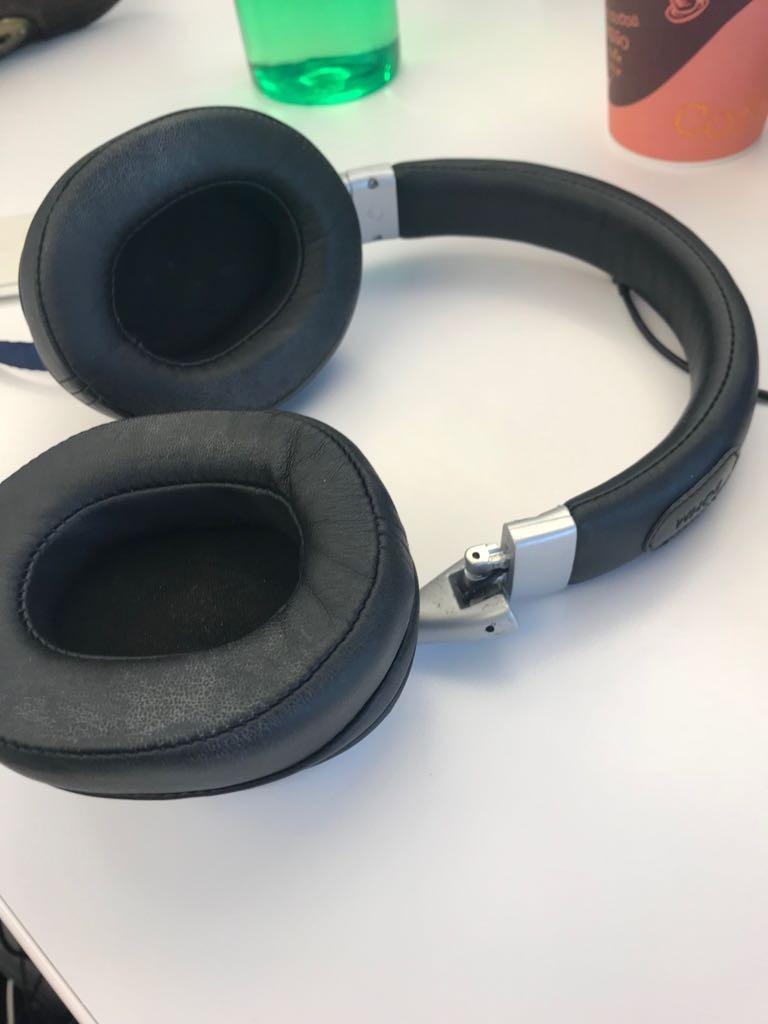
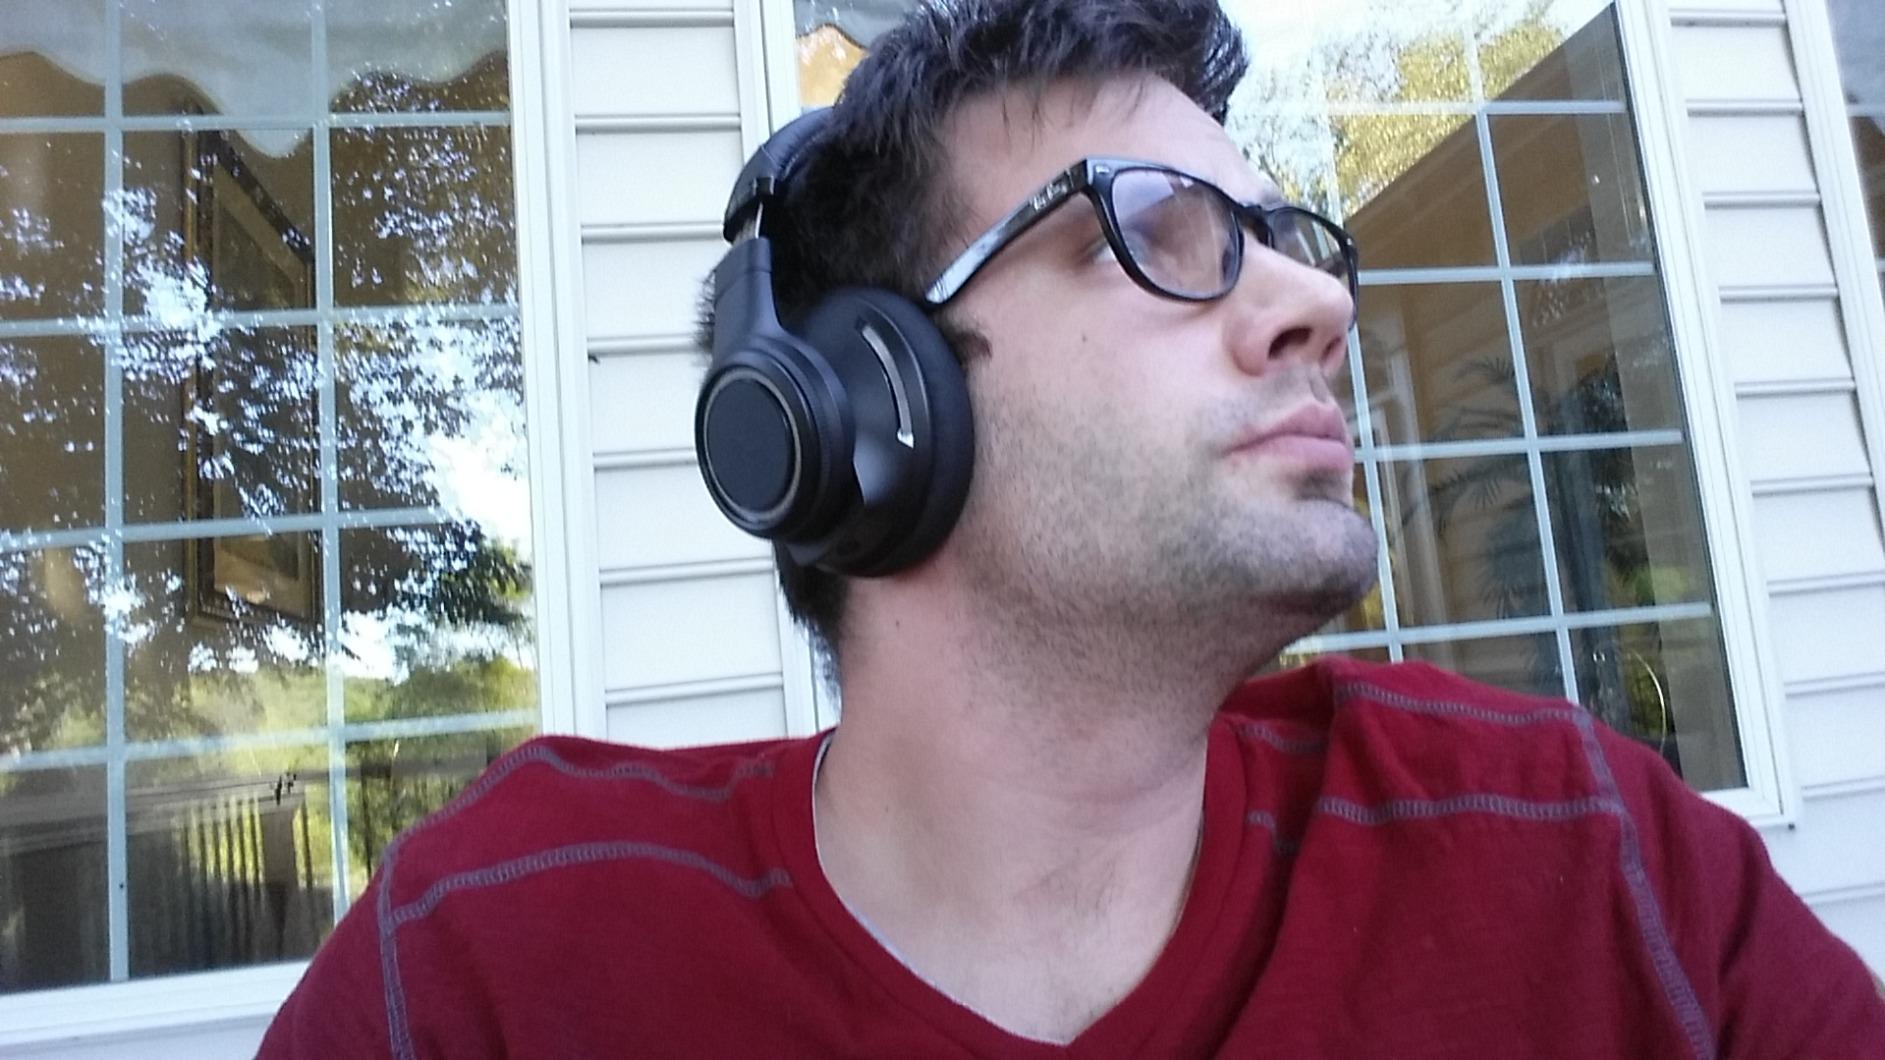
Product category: headphones
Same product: no